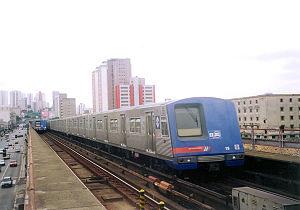
La ligne 1 - Bleue est une ligne du métro de São Paulo. Elle relie la station Tucuruvi et la station Jabaquara. C'est la première ligne de métro construite à être construite dans la ville. Sa construction a débuté en 1968 et elle a été mise en service en 1974. C'était également la première ligne de métro à être construit au Brésil.